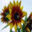
Label: sunflower